Weitzer railmotor

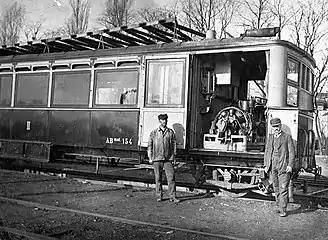
Engine

Weitzer Rt. in 1903 transferred the electric transmission to a larger scale, and ordered four-cylinder petrol engines of 50 and of 70 horsepower from De Dion-Bouton. Such a motor was placed in the engine compartment of each railcar, behind the driver's place. By a common axle, it empowered an electric generator. The electricity fed the driving motors of 30 hp each, which were placed underfloor, one at each of the two axles of the car. All of the electric equipment was produced by Siemens-Schuckert.